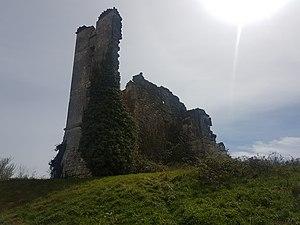
Château de Gachepouy à Castet-Arrouy dans le Gers
Le château de Gachepouy est un ancien château, aujourd'hui en ruines, situé dans la commune de Castet-Arrouy, entre Lectoure et Miradoux.